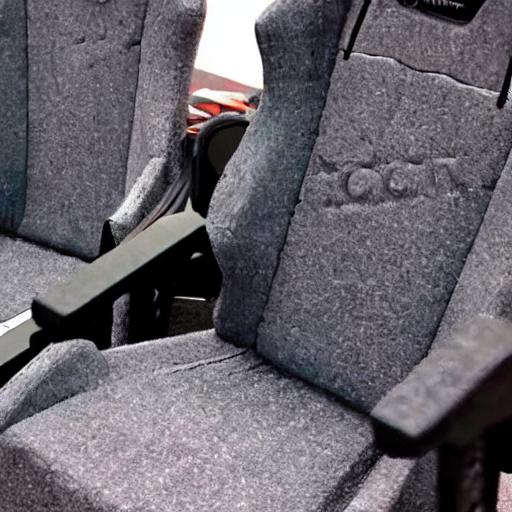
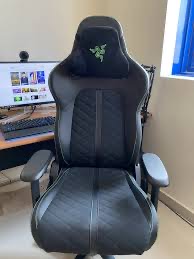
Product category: items_chair
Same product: no